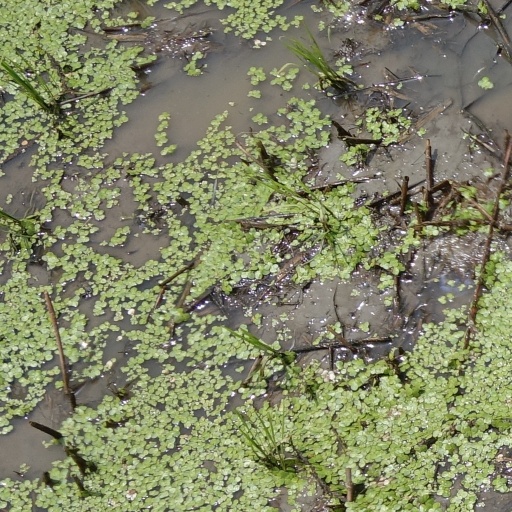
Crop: rice